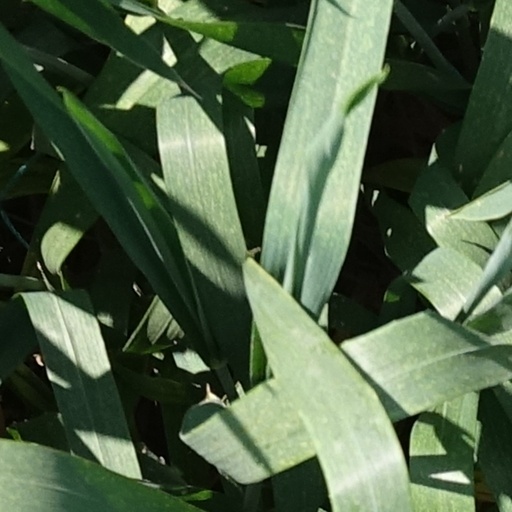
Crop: wheat